Blyth, Northumberland

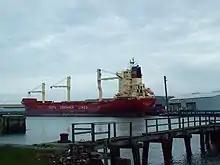
A container ship unloads at the former "Battleship Wharf" in June 2009, named when it was previously used for scrapping Royal Navy ships post-WW2

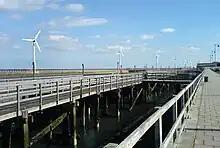
The wind turbines on Blyth pier viewed from the Quayside

The Port of Blyth was first recorded from 1138, when monks at Newminster Abbey exported salt, having created it from pans on the north side of the river and evaporated using the copious supplies of local coal. Coal exports started from the 14th century, with local mines recorded from the 16th century. In 1609 21,571 tons of coal were shipped from Blyth. The first large quay – Bishop's Quay, which still exists today – was developed by 1682. But the port was not dredged at this time, necessitating the use of Northumbrian keel boats to transfer the loads to ships moored offshore. By 1730 specific coaling and ballast quays existed, and by 1765 the ports facilities included a pilot house and lighthouse, to facilitate the newly built first breakwater, North Dyke. The High Lighthouse came into operation soon afterwards, operating until July 1984.